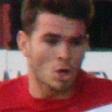
Age: 19